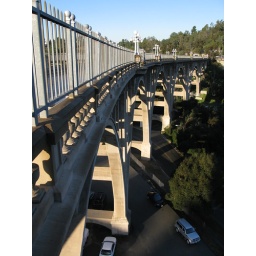
colorado street bridge over arroyo seco